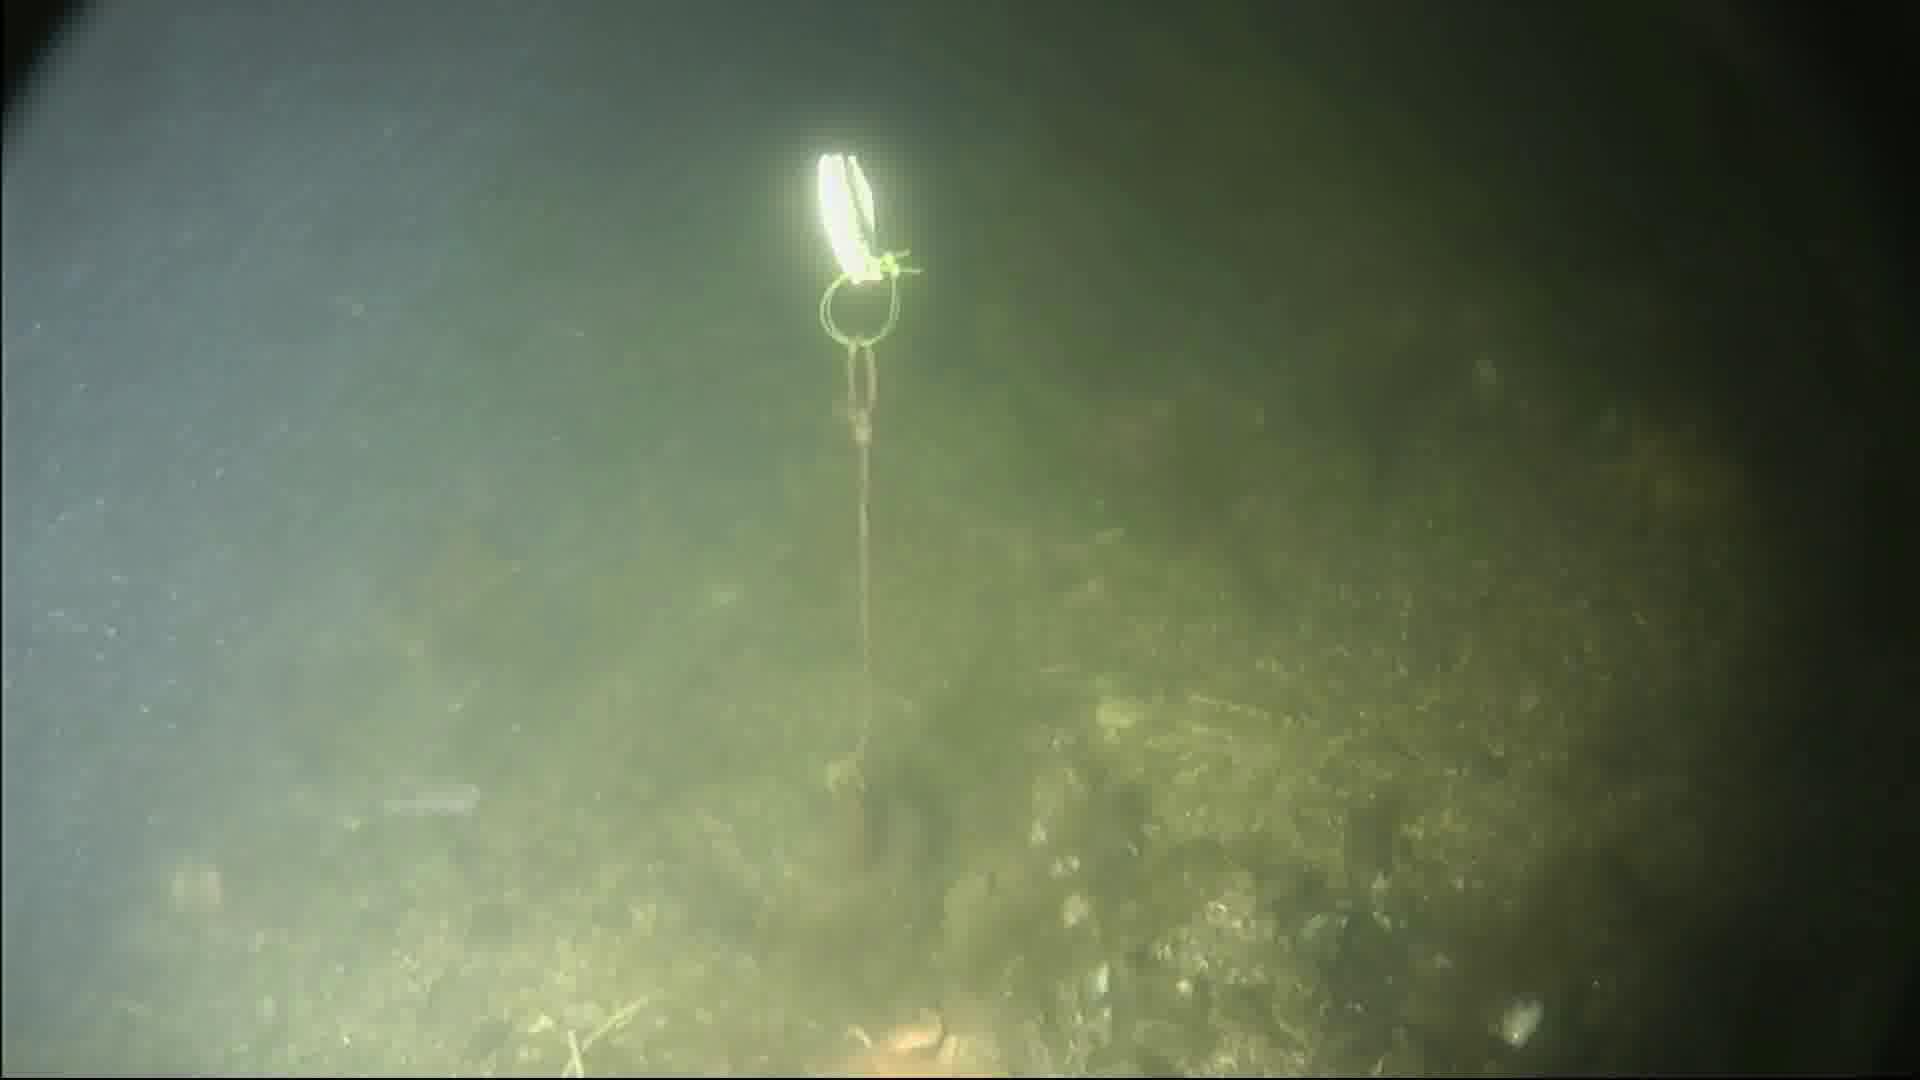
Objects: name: starfish
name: shrimp